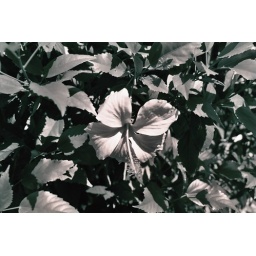
For some reason, I love how a hibiscus flower looks in black and white.